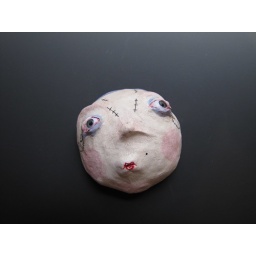
paper clay wall mask approx 3&amp;quot; in diameter